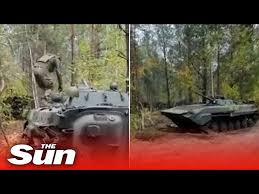
Label: BMP-1